Niersteiner Glöck

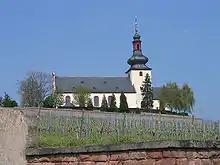
A view to the inside of the Glöck vineyard, with the wall and the church St. Kilian.

Niersteiner Glöck is a wall-enclosed vineyard (a "Clos", using French terminology) in Nierstein in Rheinhessen, Germany. According to a legend it is the oldest named vineyard site in Germany.